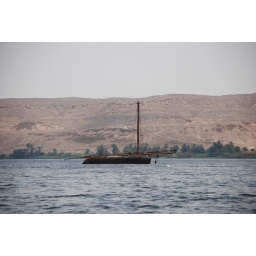
our felucca closing in on the old wooden boat somewhere between Aswan and Kom Ombo